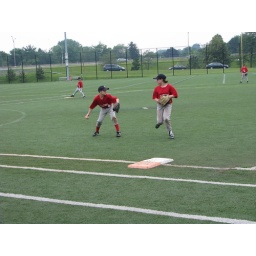
Viny had to come off of First to field the ball , chris came over to cover first from the pitchers mound.